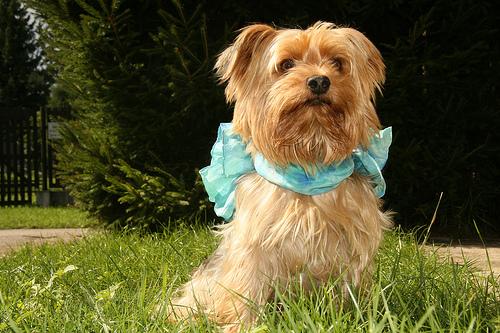
Breed: yorkshire terrier